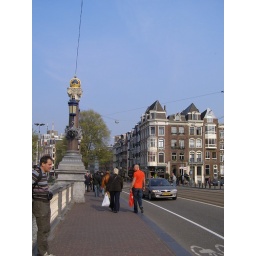
Walking (west) on the Blauwbrug bridge over the river Amstel in Amsterdam.